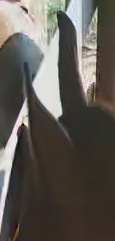
Face region: ears (position_of_ears)
Pain indicator: not_present